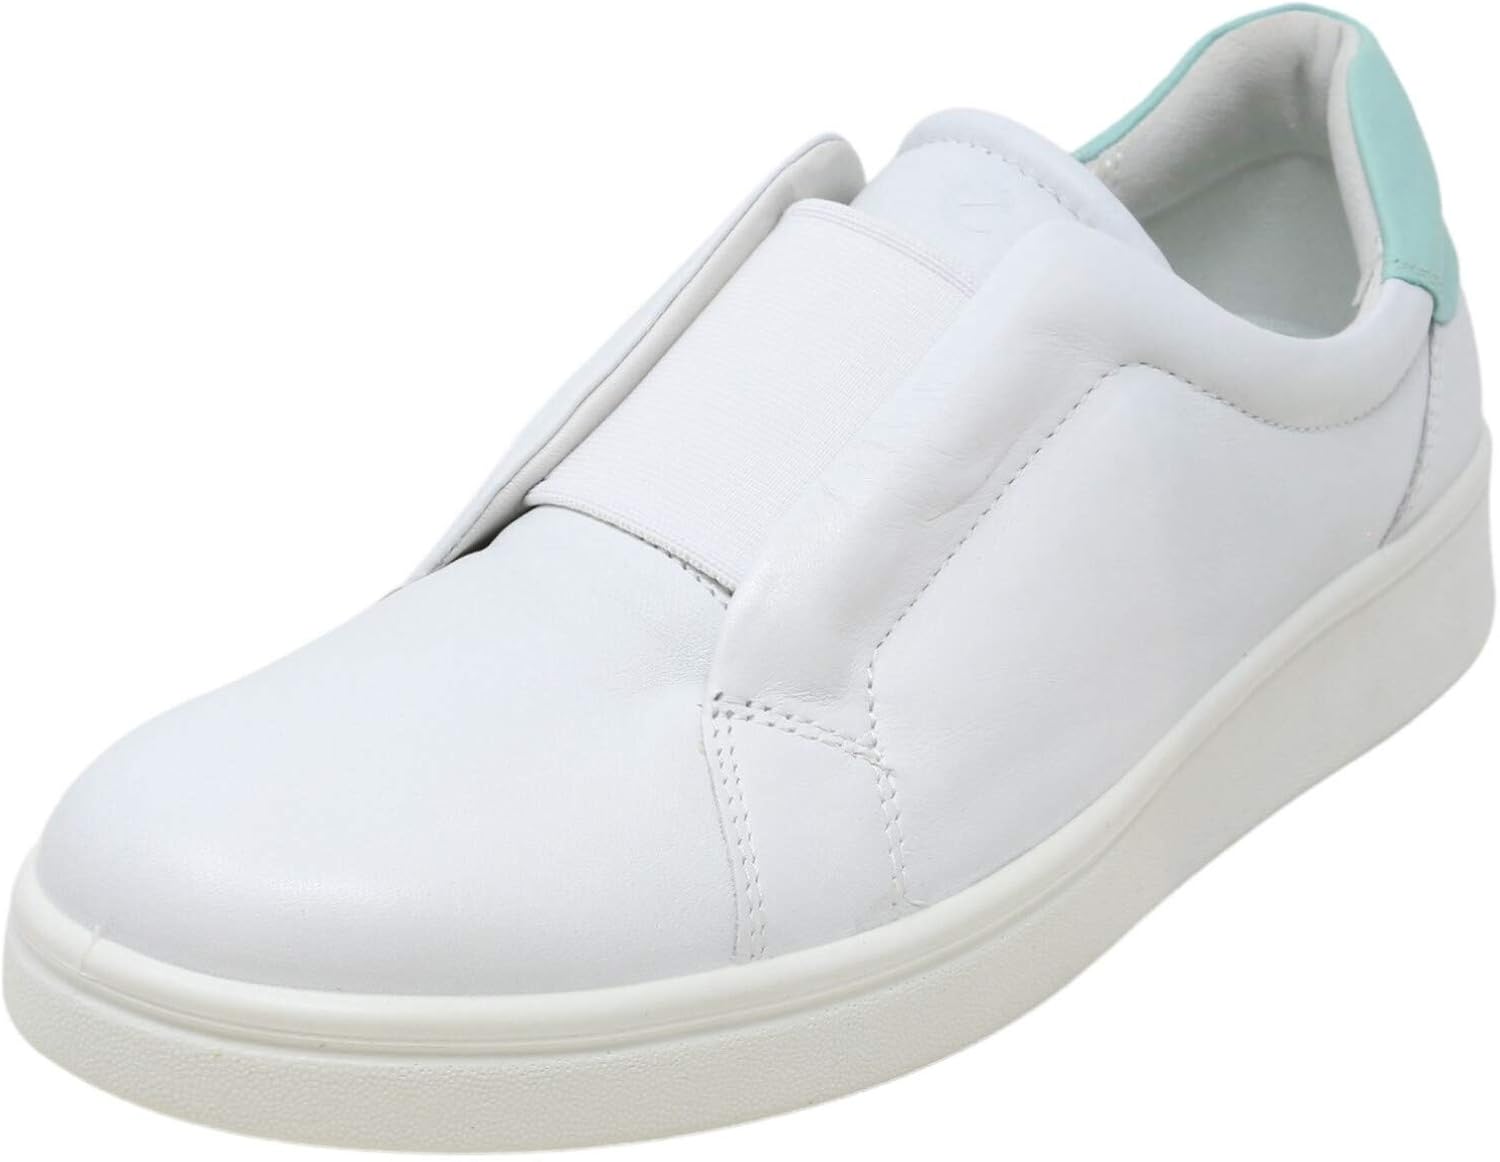
ECCO Women's Soft 4 Slip-on Sneaker
Category: AMAZON FASHION
An easy-to-wear staple, the ECCO SOFT SNEAKER is designed with a contrasting heel tab and wide elastic strap for style and support. Padding at the ankle and a cushioned sole ensure all-day comfort.
Features: Made in the USA or Imported | Synthetic sole | Crafted from smooth, full-grain leather | Textile lining offers softness and breathability | Lightweight sole provides cushioning and flexibility, using innovative ECCO FLUIDFORM Direct Comfort Technology | Wide elastic strap and a quick-fastener closure in the tongue ensure the slip-on shoe is easy to put on